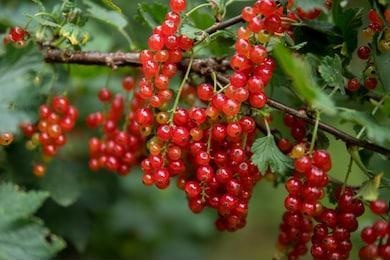
Label: redcurrant